California Central Railway

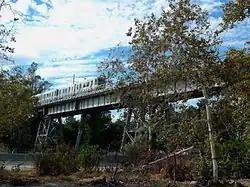
Santa Fe Arroyo Seco Railroad Bridge with a Gold line Tram crossing, this the 3rd bridge at the site of the original 1886 Los Angeles and San Gabriel Valley Railroad bridge

Los Angeles and San Gabriel Valley Railroad was incorporated on September5, 1883. On September16, 1885 a grand celebration was held in Pasadena for the completion of the Los Angeles and San Gabriel Valley Railroad from downtown Los Angeles to Lamanda Park in East Pasadena. The rail line went from downtown Los Angeles through the Arroyo Seco to Pasadena. The railroad crossed the Arroyo Seco just north of Garvanza in Highland Park. California Central Railway purchased the Los Angeles and San Gabriel Valley Railroad on May20, 1887, and connected it to the end of the Daurte line to complete a line from San Bernardino to Downtown Los Angeles through the San Gabriel Valley. This gave the line the Azusa, Monrovia, Pasadena and Rancho Santa Anita depots. California Central Railway completed work started East of Daurte. Later this line connected with the San Bernardino & Los Angeles Railway, which later would run the "Southwest Chief".